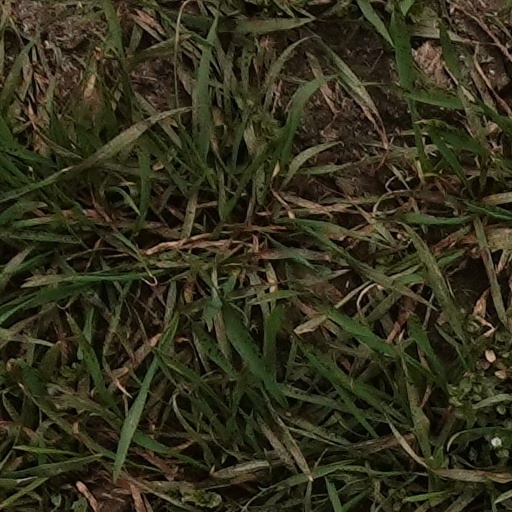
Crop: wheat